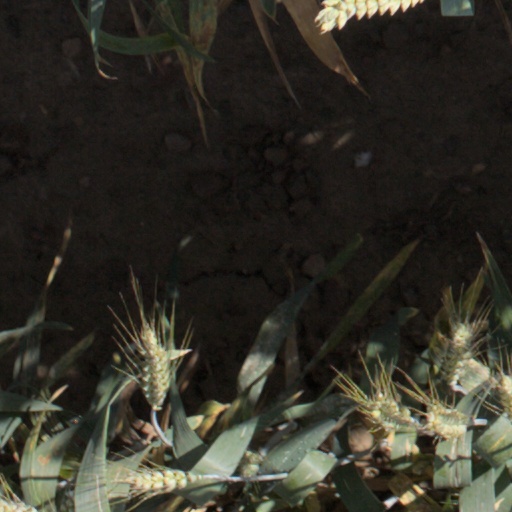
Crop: wheat